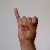
The image shows a hand gesture representing the letter 'I' in Indian Sign Language.